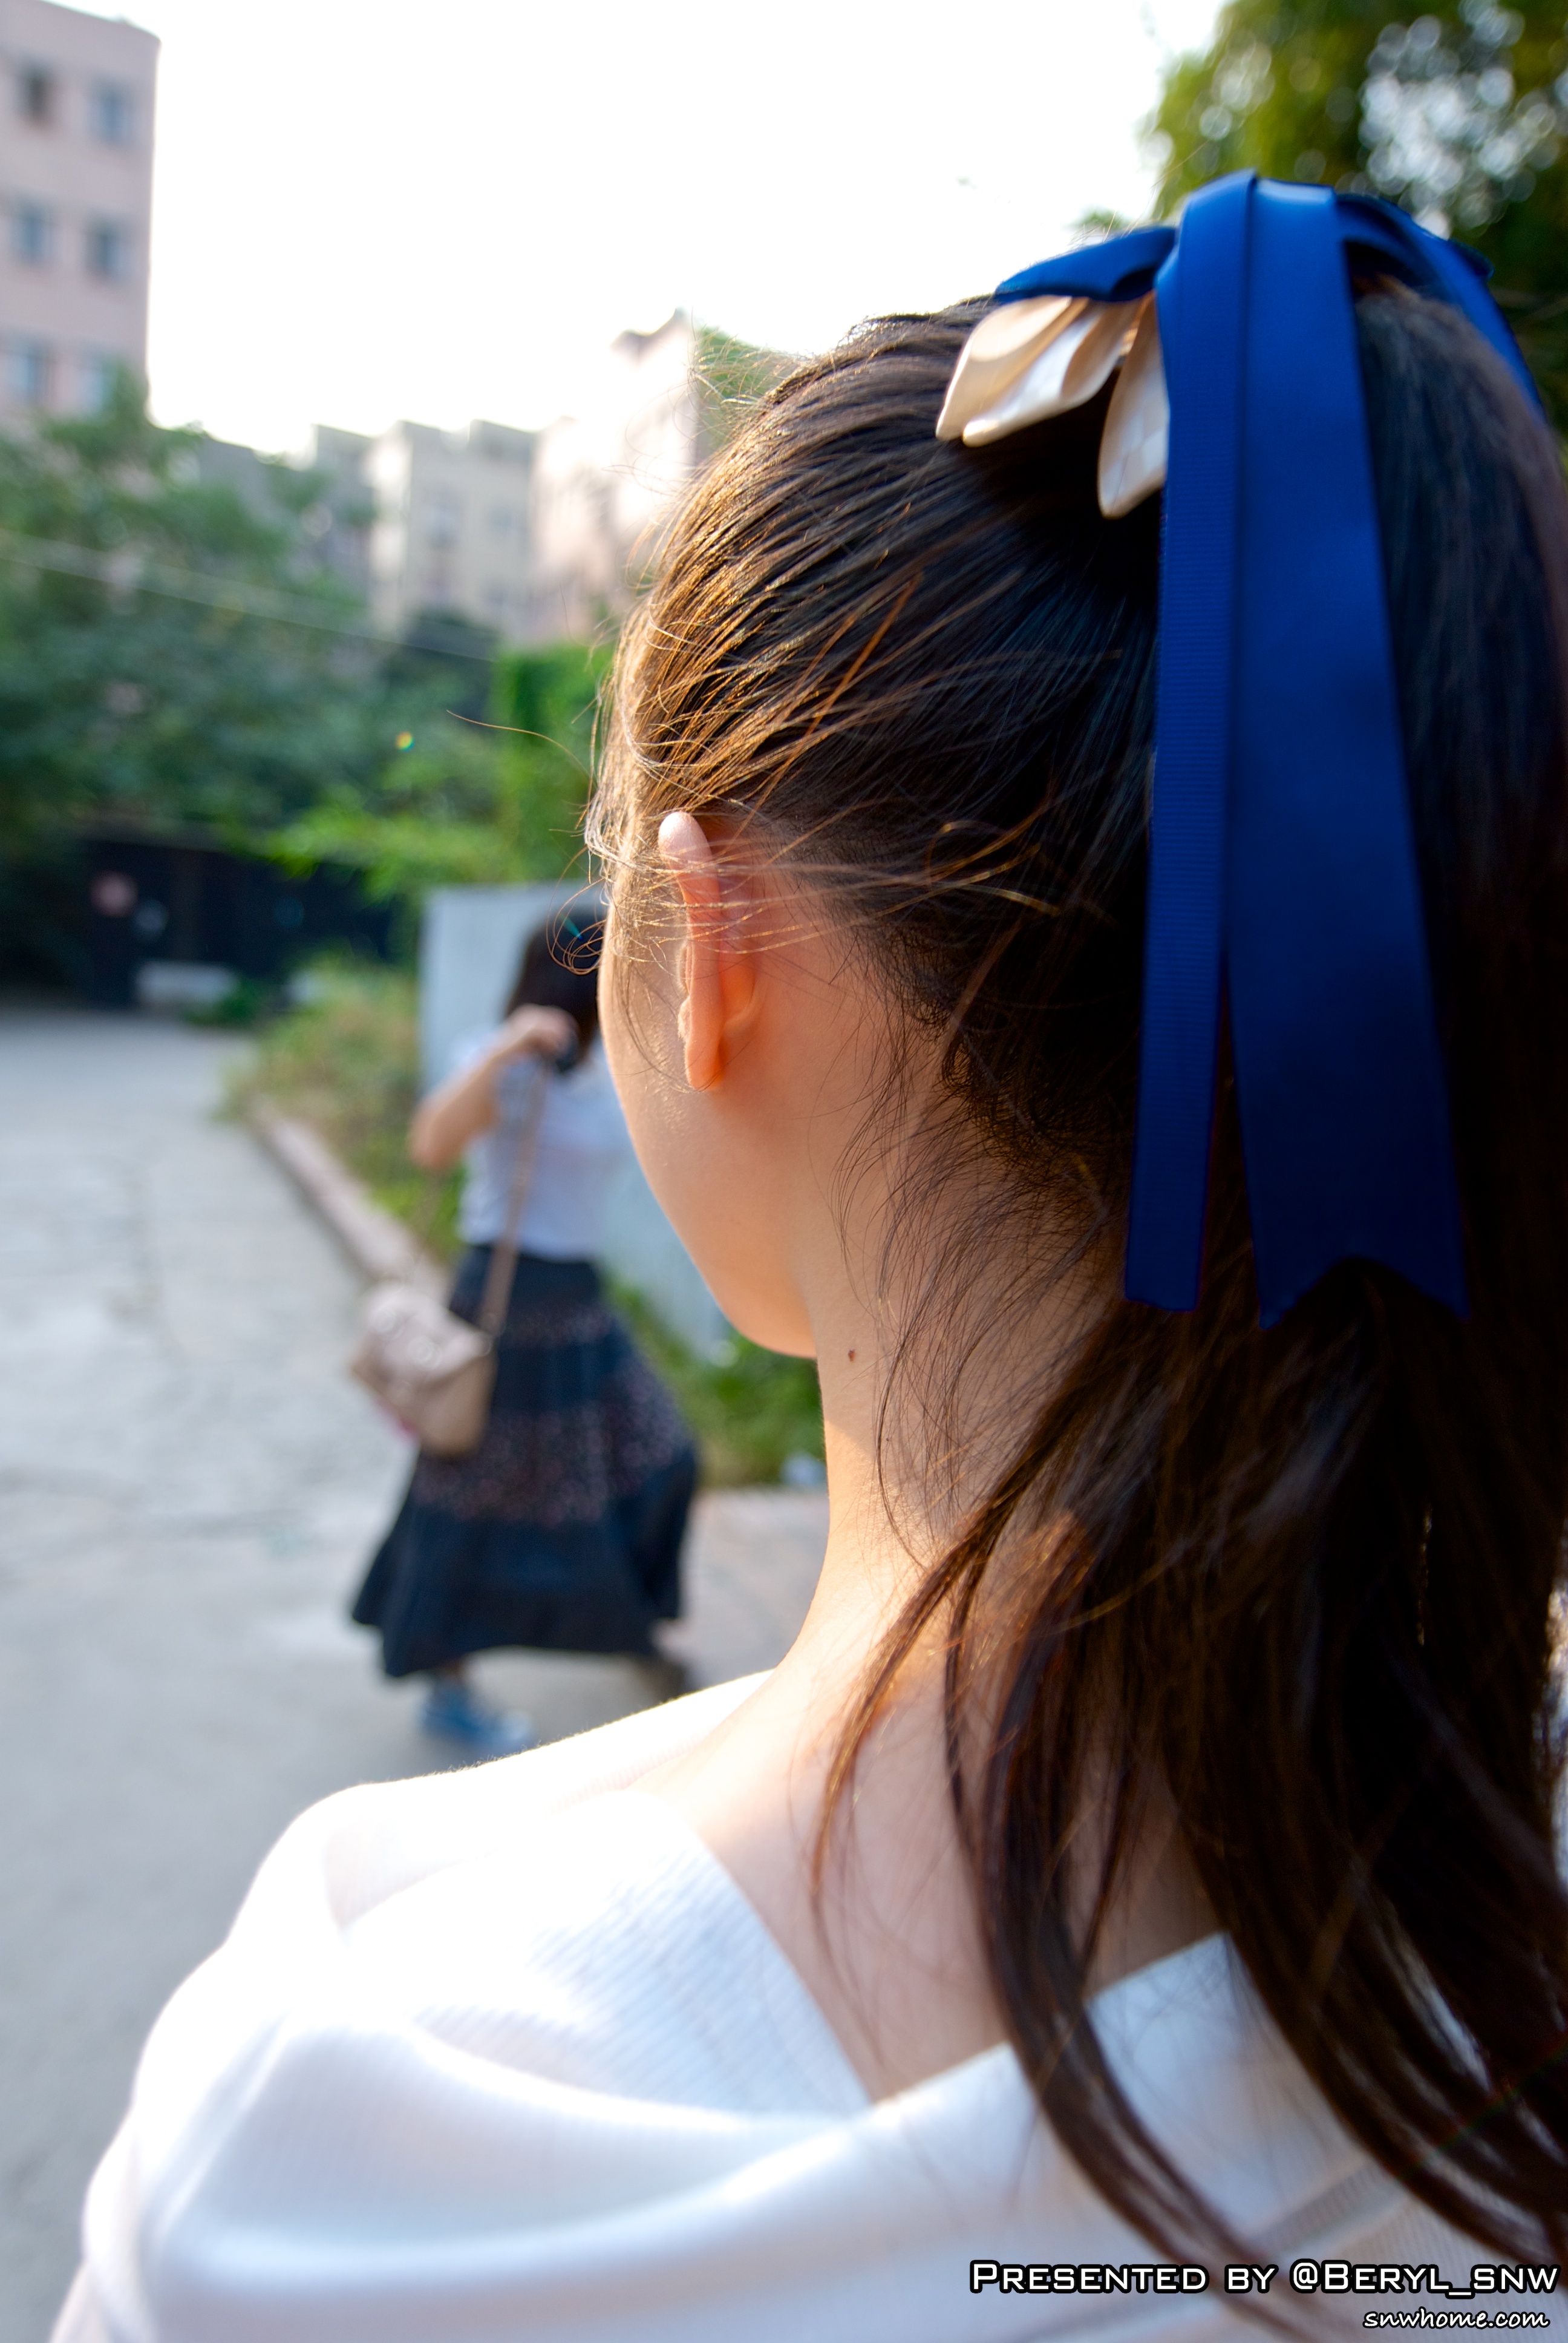
creative, sky, girl, woman, hair, flower, boy, portrait, model, spring, student, blue, clothing, lady, bride, hairstyle, outdoors, girls, dress, boys, university, photograph, beauty, canton, china, guangzhou, photo shoot, fashion accessory